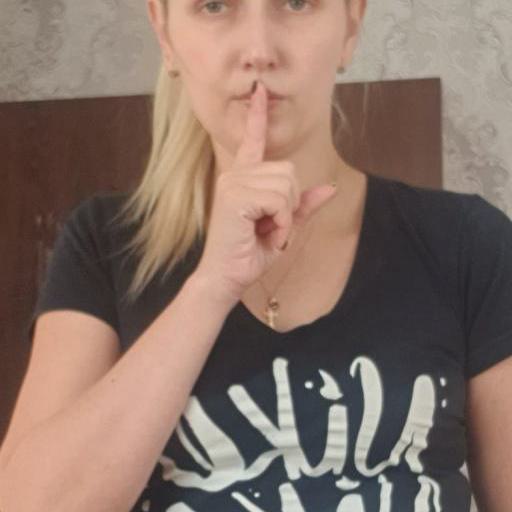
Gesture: mute